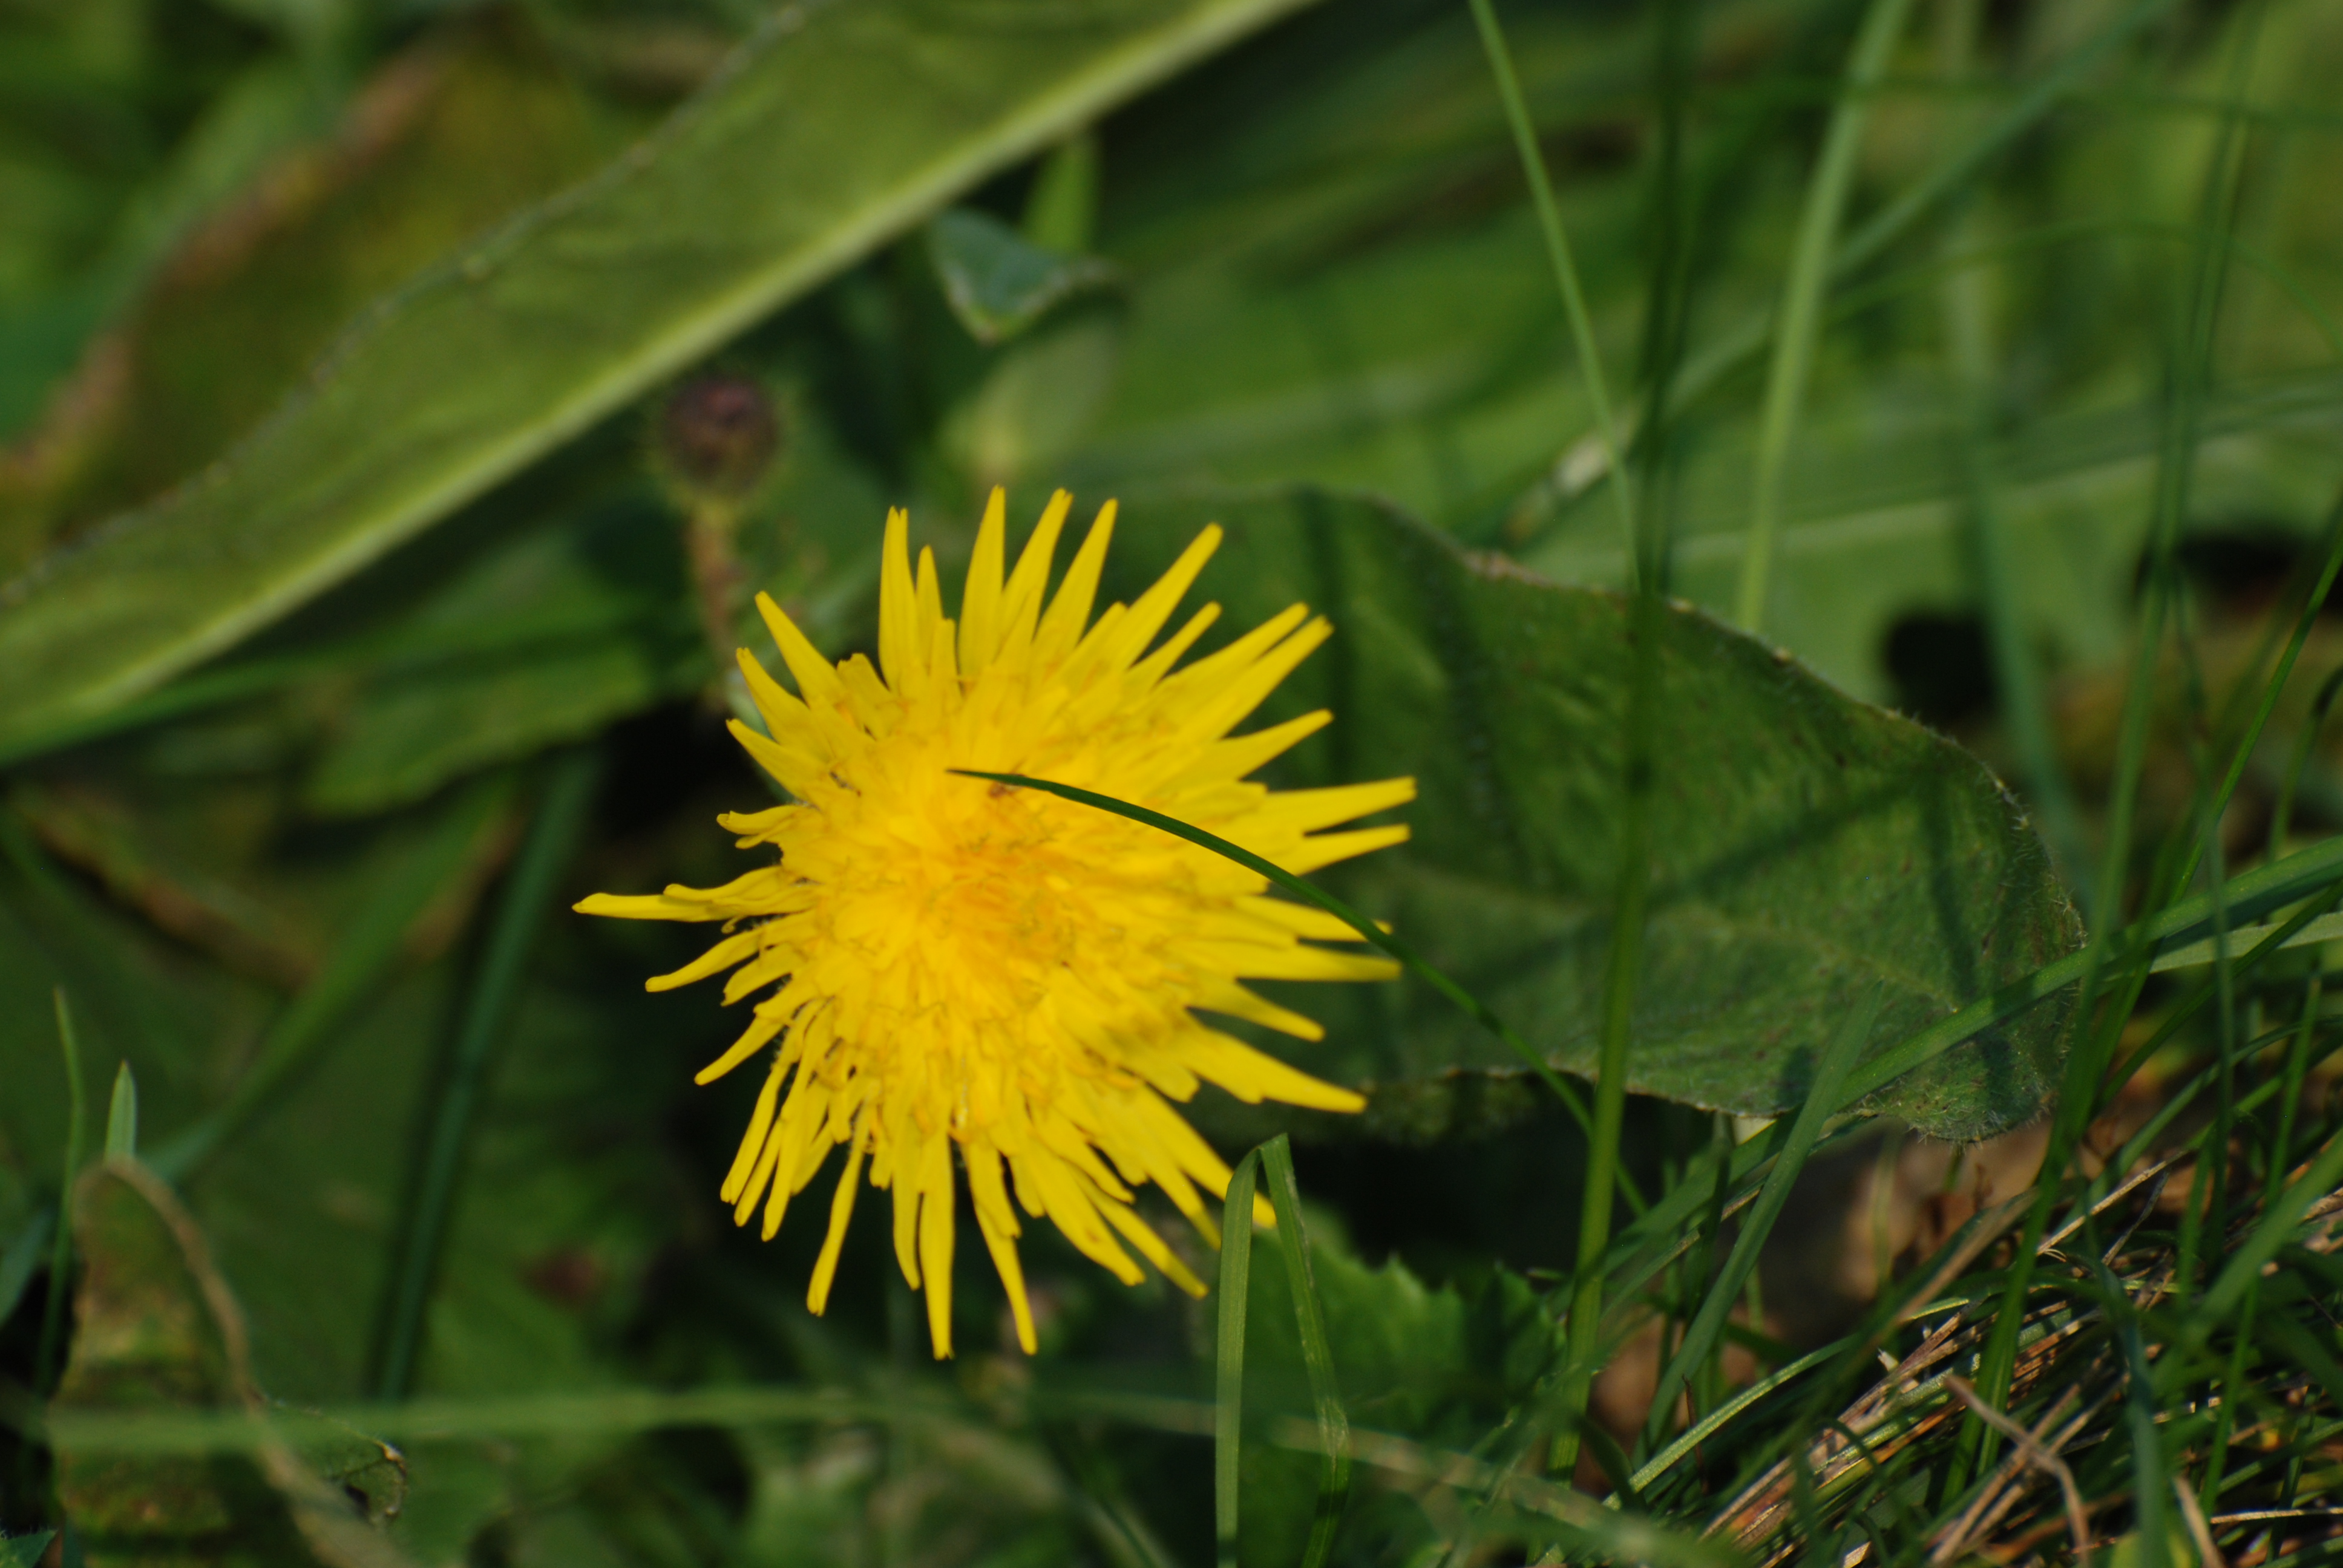
nature, grass, plant, field, meadow, dandelion, prairie, leaf, flower, summer, europe, green, botany, nikon, yellow, flora, season, wildflower, flowers, cool image, moscow, nikkor, russia, d80, 70300mm, moskau, nikond80, moscou, 70300mmf4556gvr, macro photography, flowering plant, daisy family, plant stem, land plant, flatweed, sow thistles